Timeline of the COVID-19 pandemic in Mexico

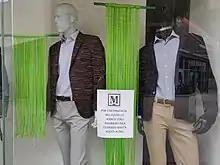
A clothes store in Plaza Río Tijuana, closed due to COVID-19

The first death attributed to COVID-19 of a minor under 25 is reported in Tabasco on April 16, a two-year-old girl with Down syndrome and congenital heart disease. The government announced on April 16 that it will restrict transportation between areas of the country that are infected with COVID-19 (mostly large cities) and areas that are not infected, without specifying what areas are included or how it will be enforced. President López Obrador also said that based upon current projections, the 979 municipalities that have not had reported cases of coronavirus will be able to reopen schools and workplaces on May 17; the date is June 1 for the 463 municipalities that have. The elderly and other vulnerable groups will still be requested to stay home, and physical distancing should remain in place until May 30. It is expected that the pandemic will end in the metropolitan area on June 25.